USS Biscayne

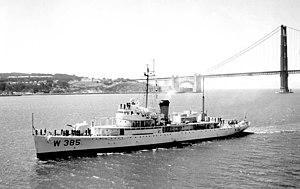
USCGC "Dexter" (WAVP-385) arriving in San Francisco Bay on 11 August 1958 en route her new home port at Alameda, California.

"Dexter" arrived at Alameda on 11 August 1958. She assumed duty as the United States West Coast training ship for the United States Coast Guard Reserve training component. She provided training at sea for Coast Guard Reserve recruits undergoing training at Alameda Training Station. Manned by a complement of 83—eight officers, 10 chief petty officers, and 65 other enlisted men—to 85, "Dexter" had facilities for handling over 100 recruits at a time. Recruits spent approximately three months aboard "Dexter" for indoctrination and one extended cruise beyond the waters of San Francisco Bay. "Dexter" also made cruises to various ports on the U.S. West Coast, as well as to British Columbia in Canada, Hawaii, Alaska, and Mexico, in connection with training activities.